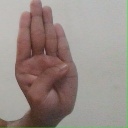
अक्षर: ब